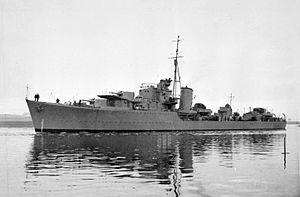
Eugeniusz Pławski est un officier de marine polonais, commandant de l'ORP Piorun pendant la poursuite du Bismarck.